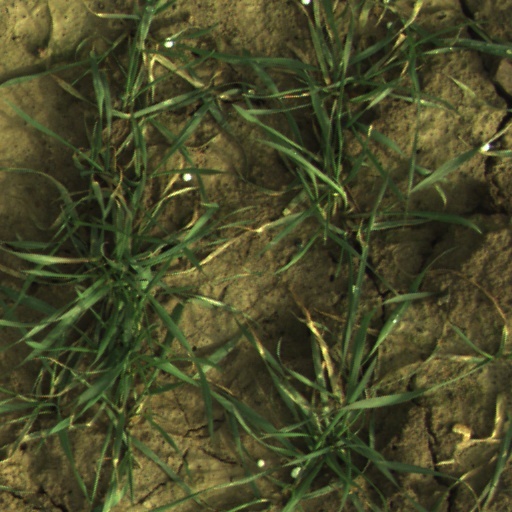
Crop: wheat